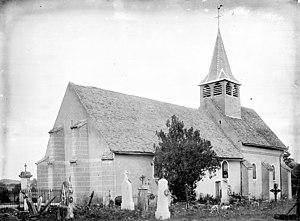
Champmotteux est une commune française située à cinquante-huit kilomètres au sud de Paris dans le département de l'Essonne en région Île-de-France.